Answer in natural language. How many Windows are visible in the scene? Choose between the following options: 3, 0, 4, 2 or 1
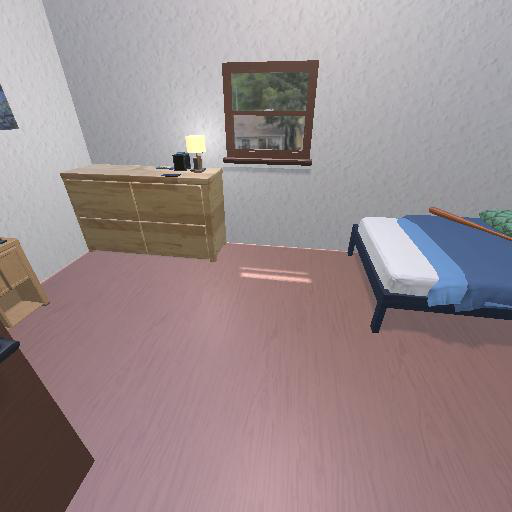
<answer>1</answer>